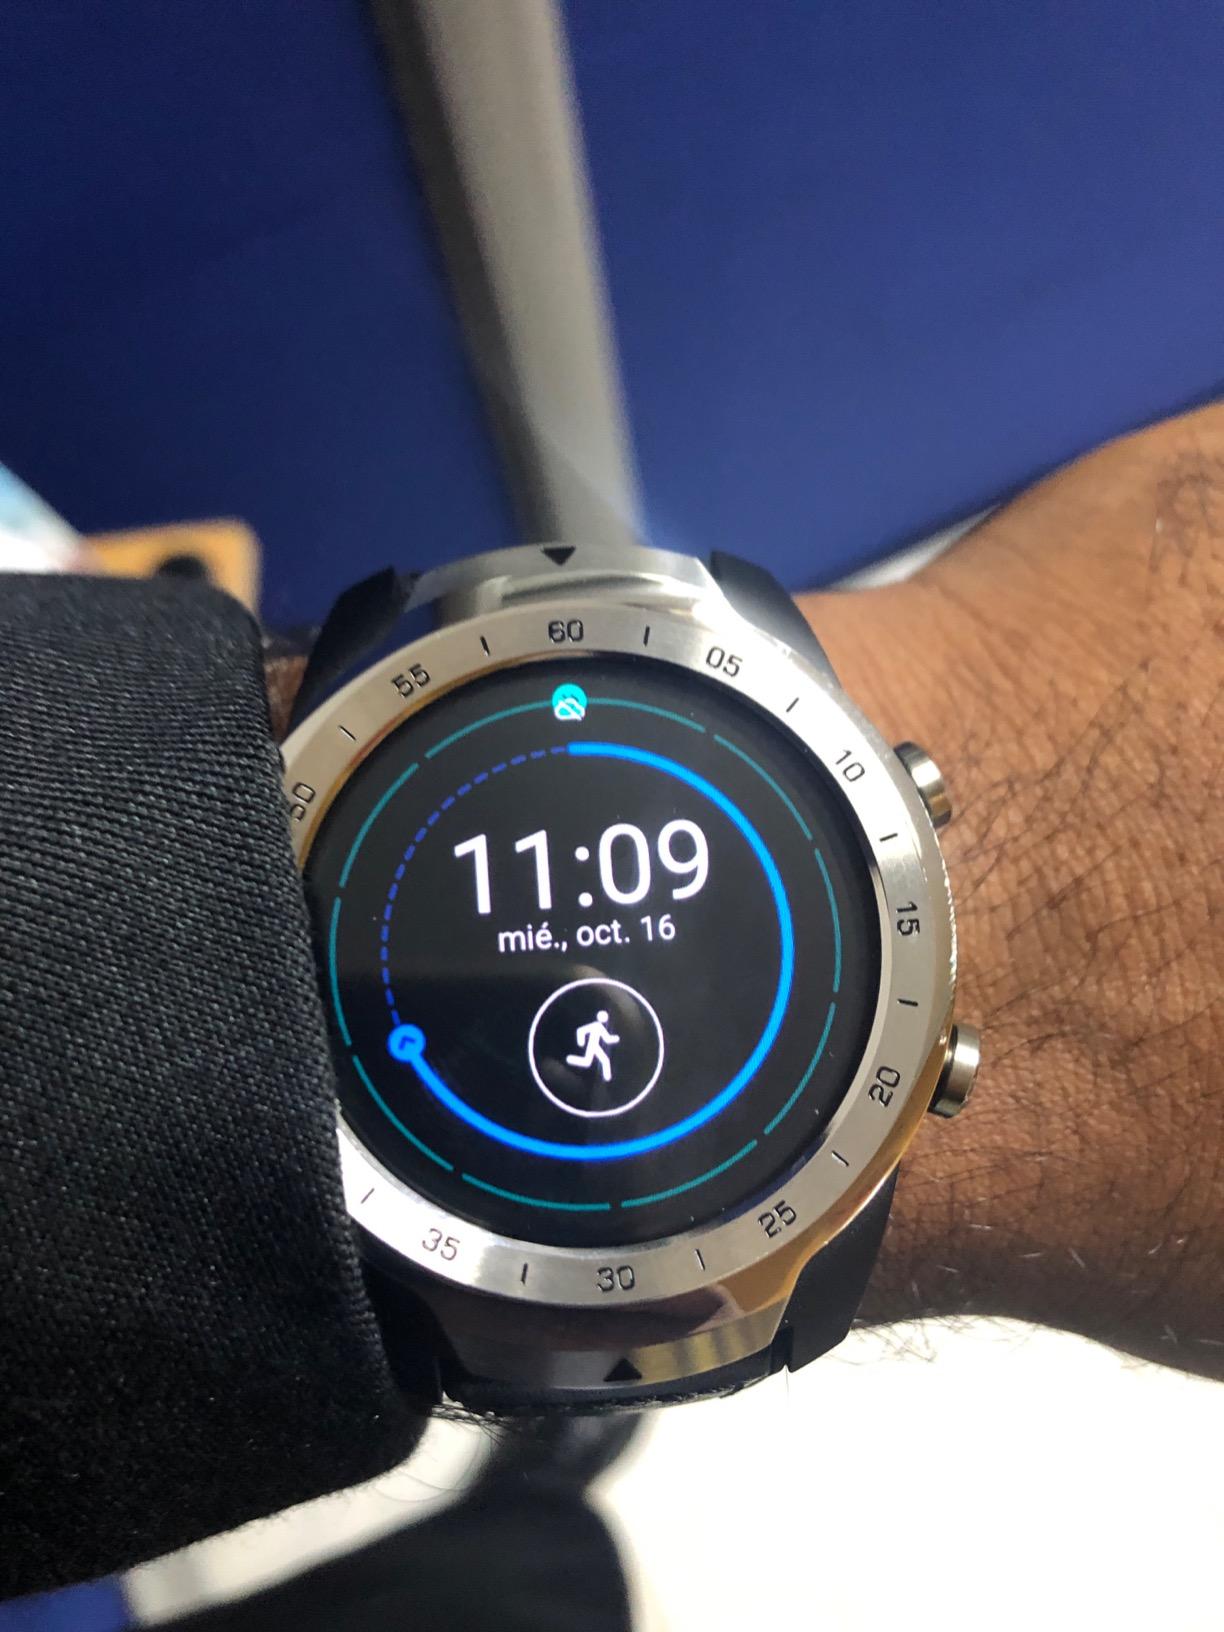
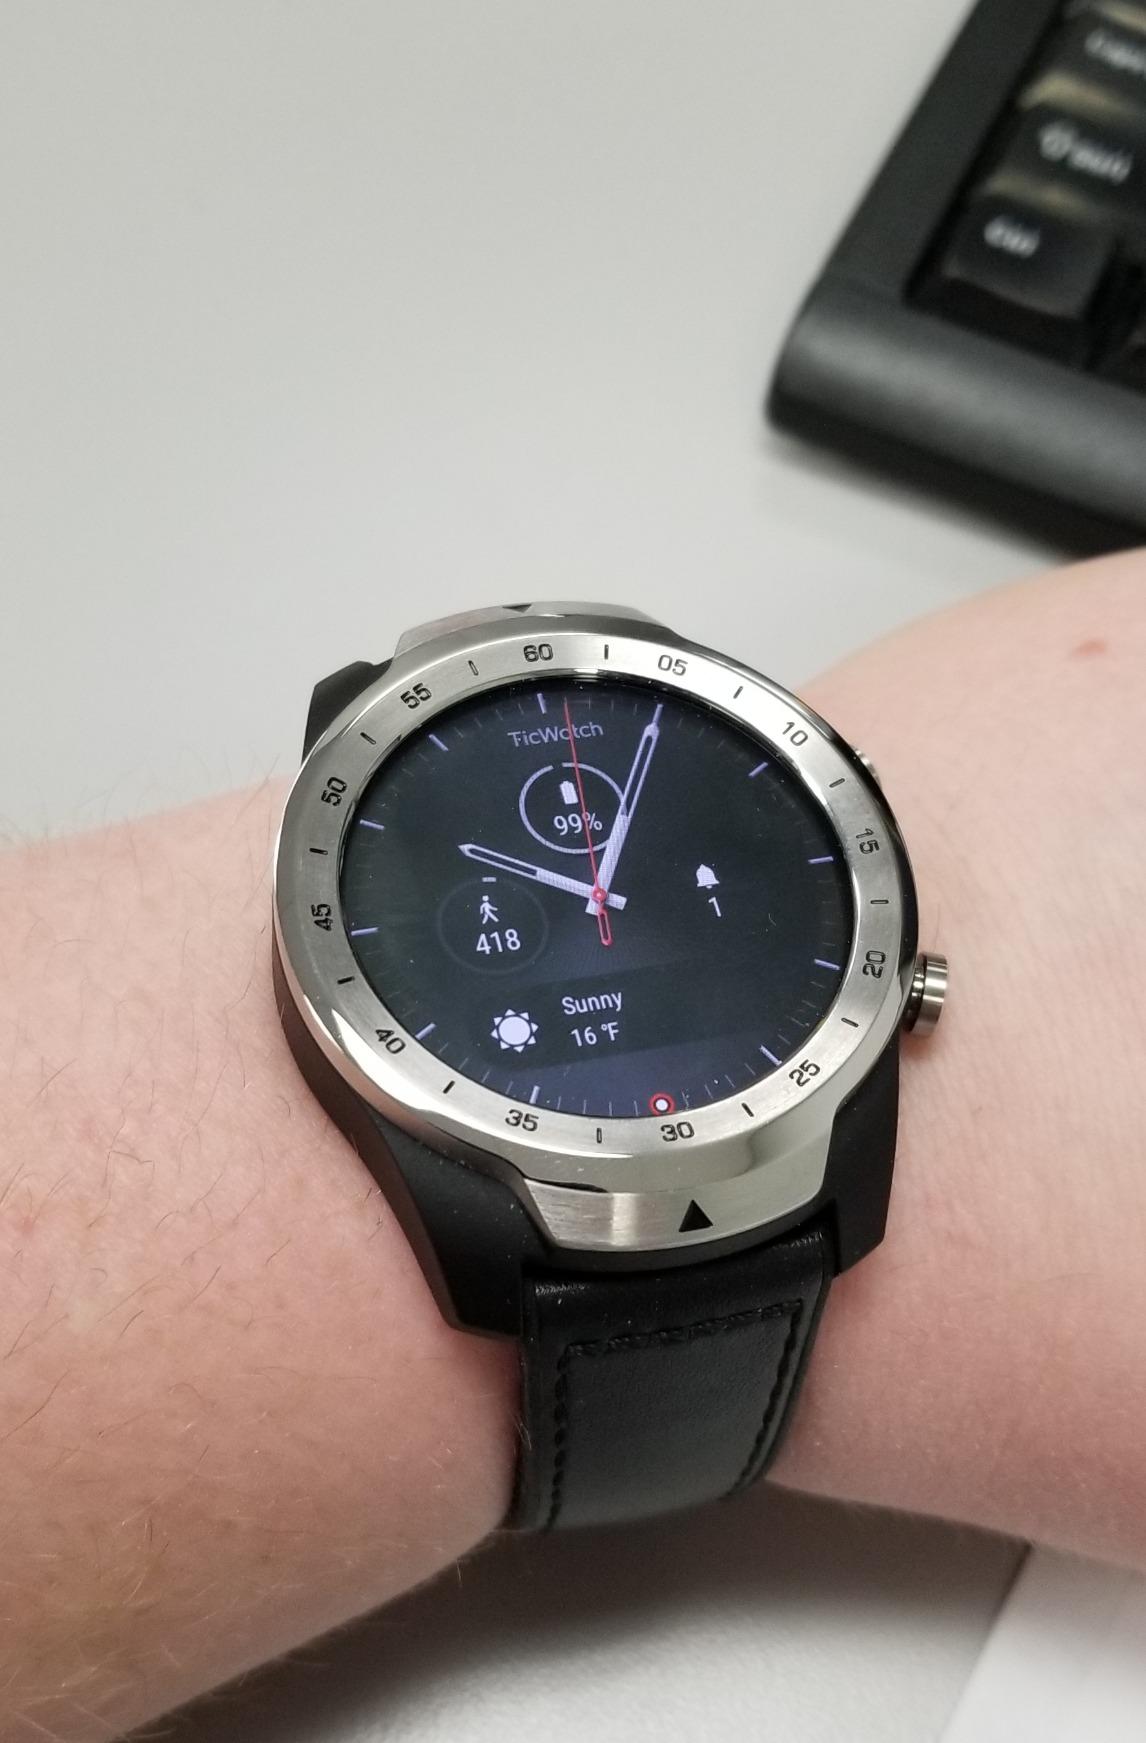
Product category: smartwatch
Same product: yes